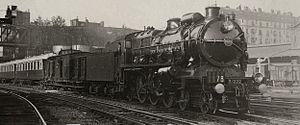
La Pacific 231 C ou SuperPacific est la dénomination d'un ensemble de séries de locomotives à vapeur de vitesse qui servirent de longues années, de 1923 à la fin de la vapeur vers 1968, sur le réseau Nord de la France et en Belgique.
Un train de nuit est un train circulant la nuit et comportant des places couchées pour les voyageurs. Le train de nuit se distingue des autres trains de grandes lignes par son trajet parcouru pendant la nuit, souvent à vitesse modérée et avec peu d'arrêts intermédiaires. L’objectif est de permettre au voyageur d’effectuer un long parcours pendant son sommeil. Ce train comporte souvent des voitures directes se dirigeant vers différentes destinations, ce qui évite d’avoir à changer de train pendant la nuit.